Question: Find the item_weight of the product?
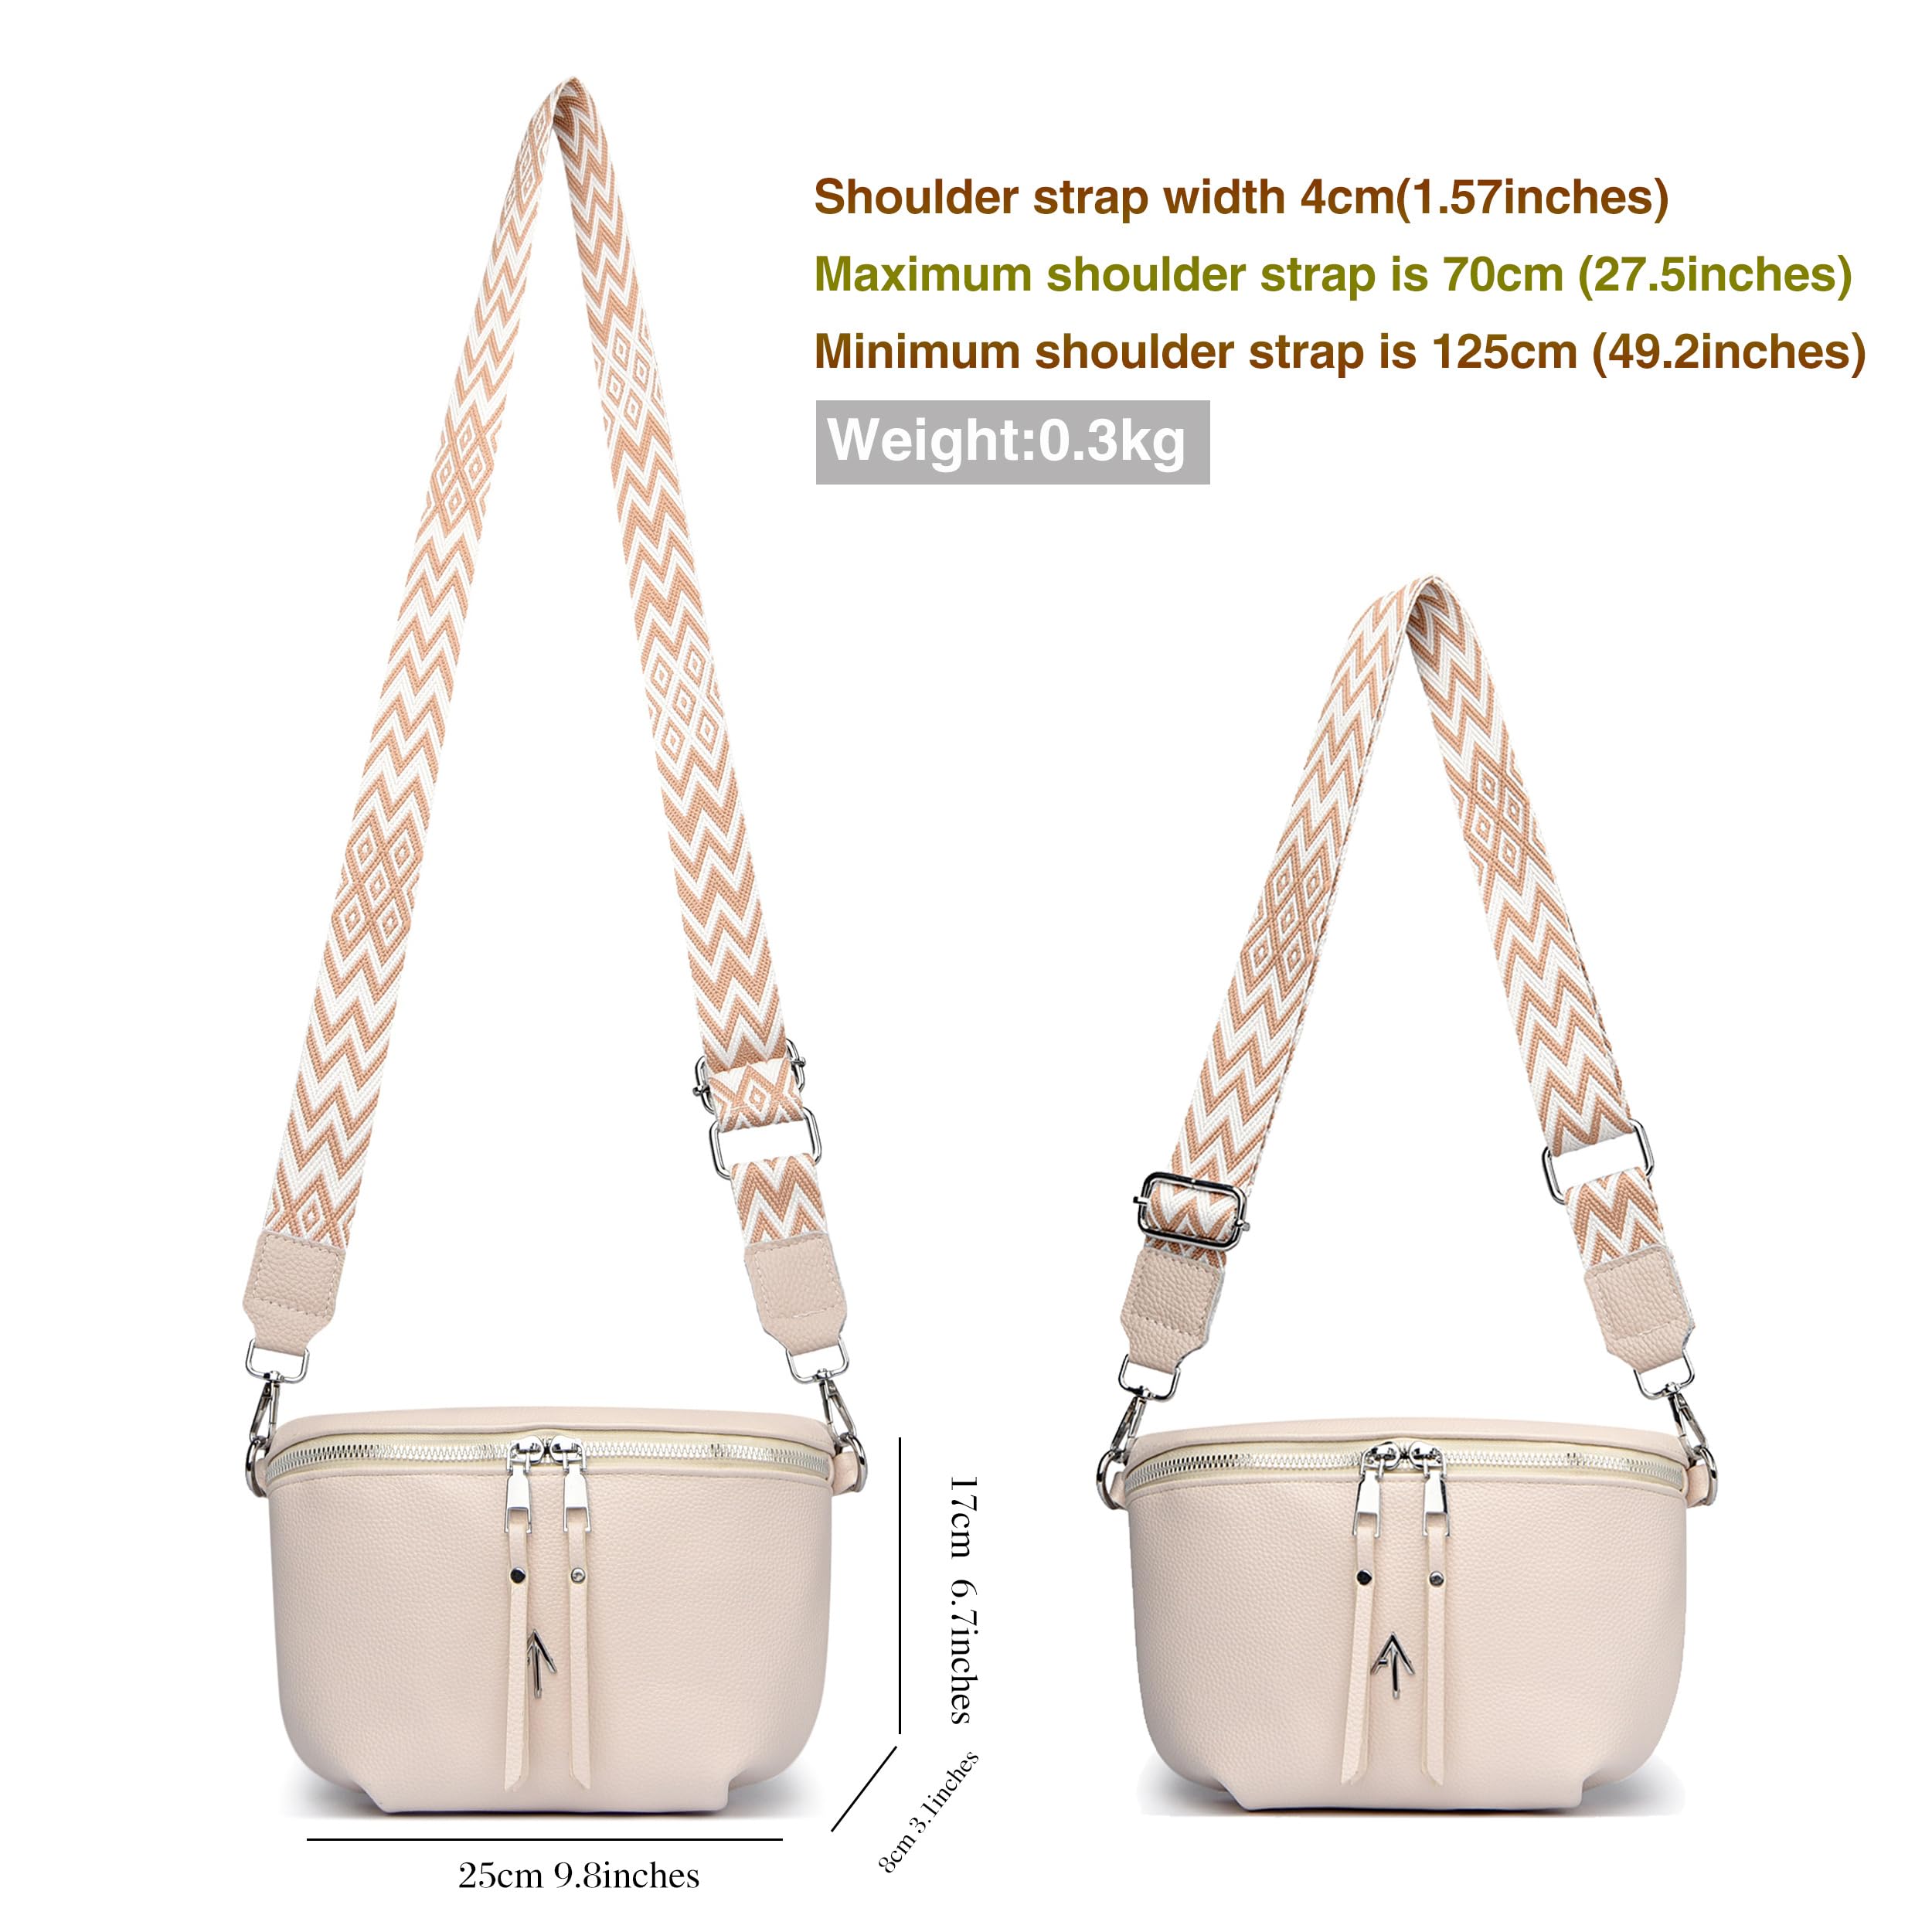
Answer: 0.3 kilogram